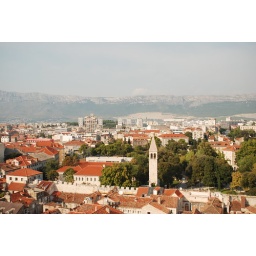
From the church tower in Split